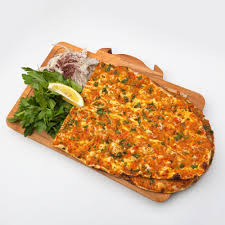
Label: lahmacun